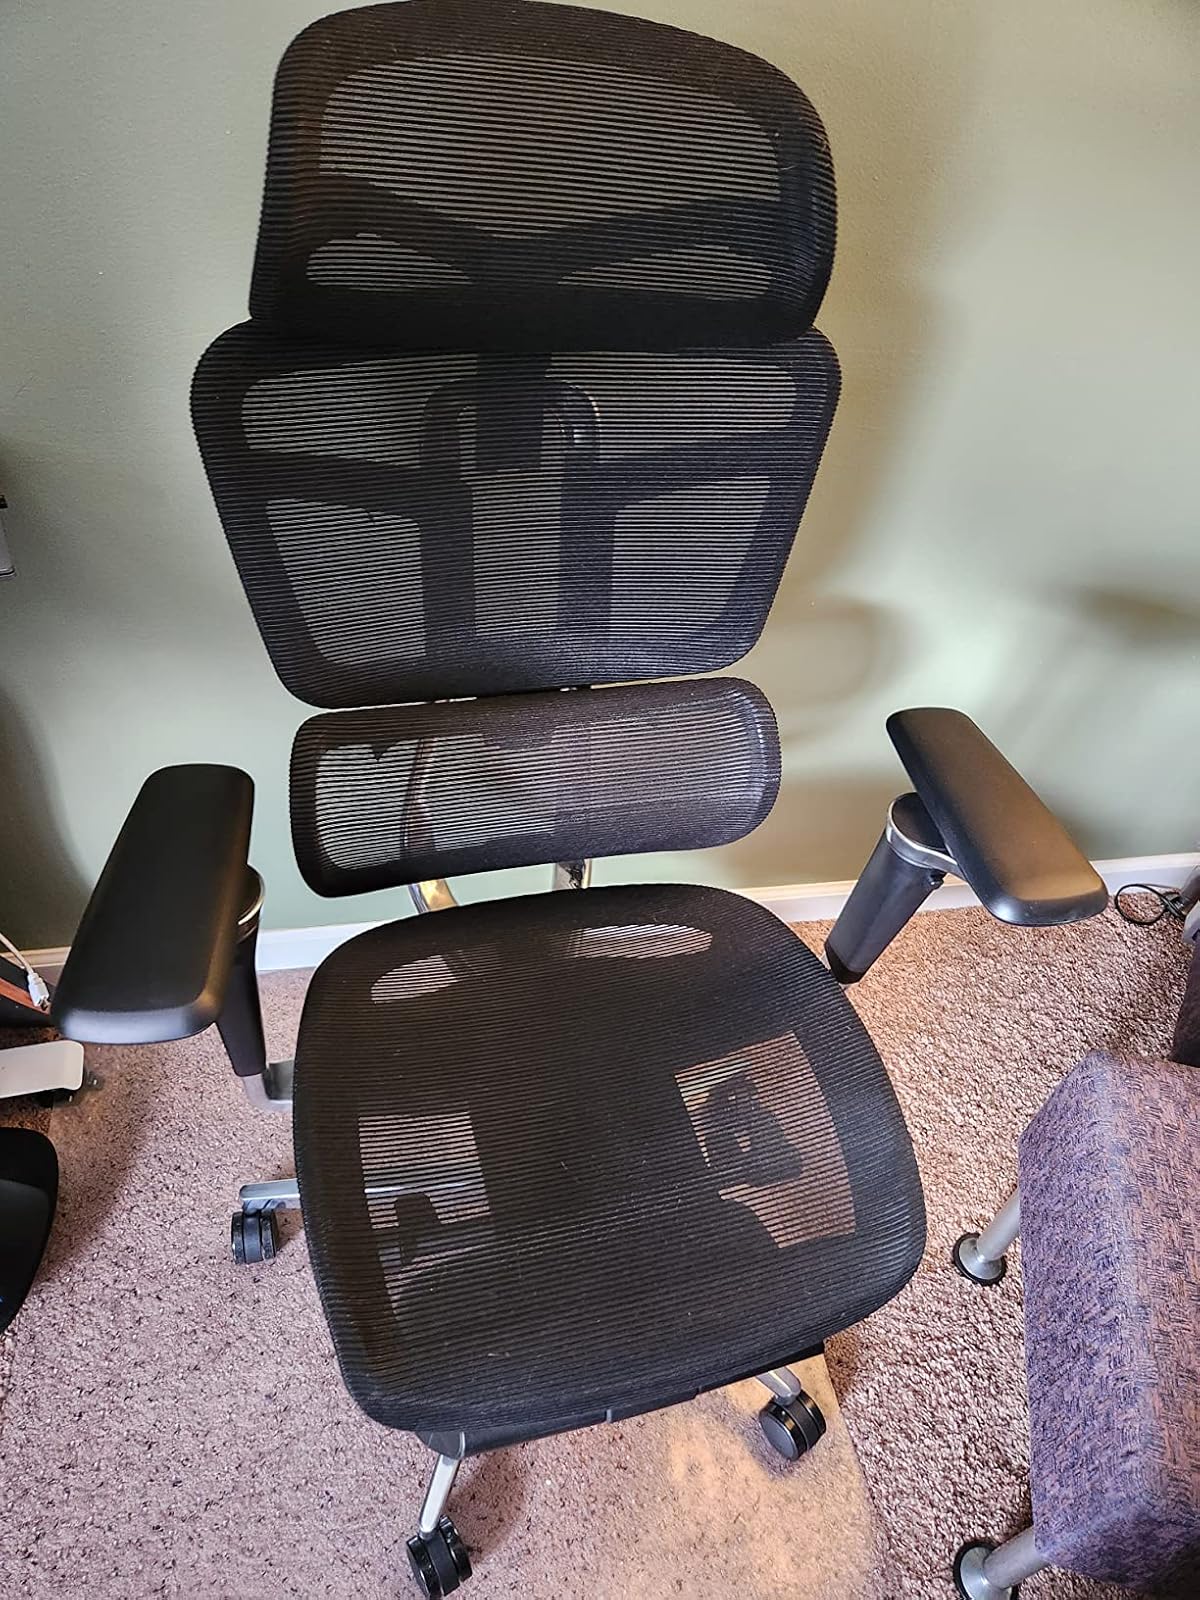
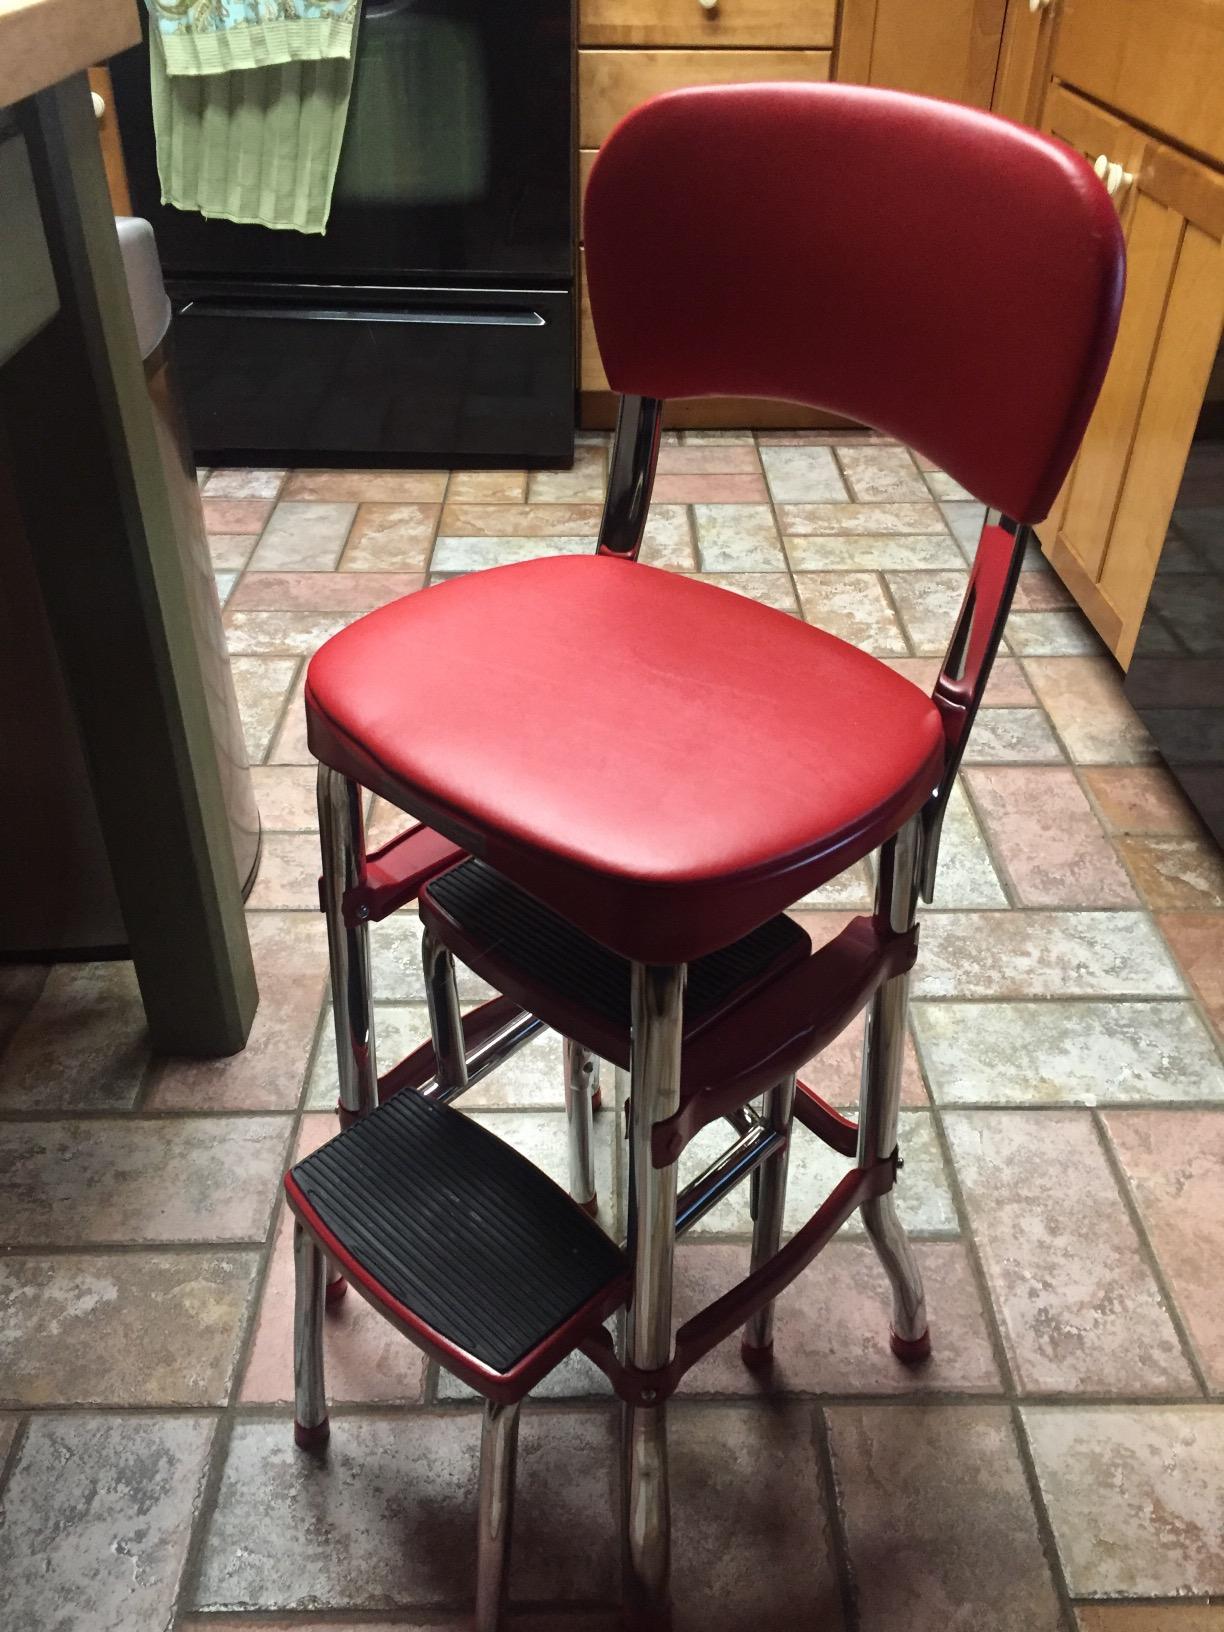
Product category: items_chair
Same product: no